Nelson Mariano

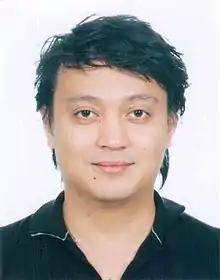
Mariano in 2010

Nelson Isurina Mariano II (born June 28, 1974) is a Filipino chess player. He was awarded the title of Grandmaster by FIDE in 2004, the fifth from the Philippines. Mariano won the Asian Junior Chess Championship in 1994.